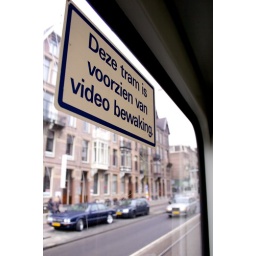
Dutch sign about the video surveillance in the tram of Amsterdam with cars and old houses on the background.